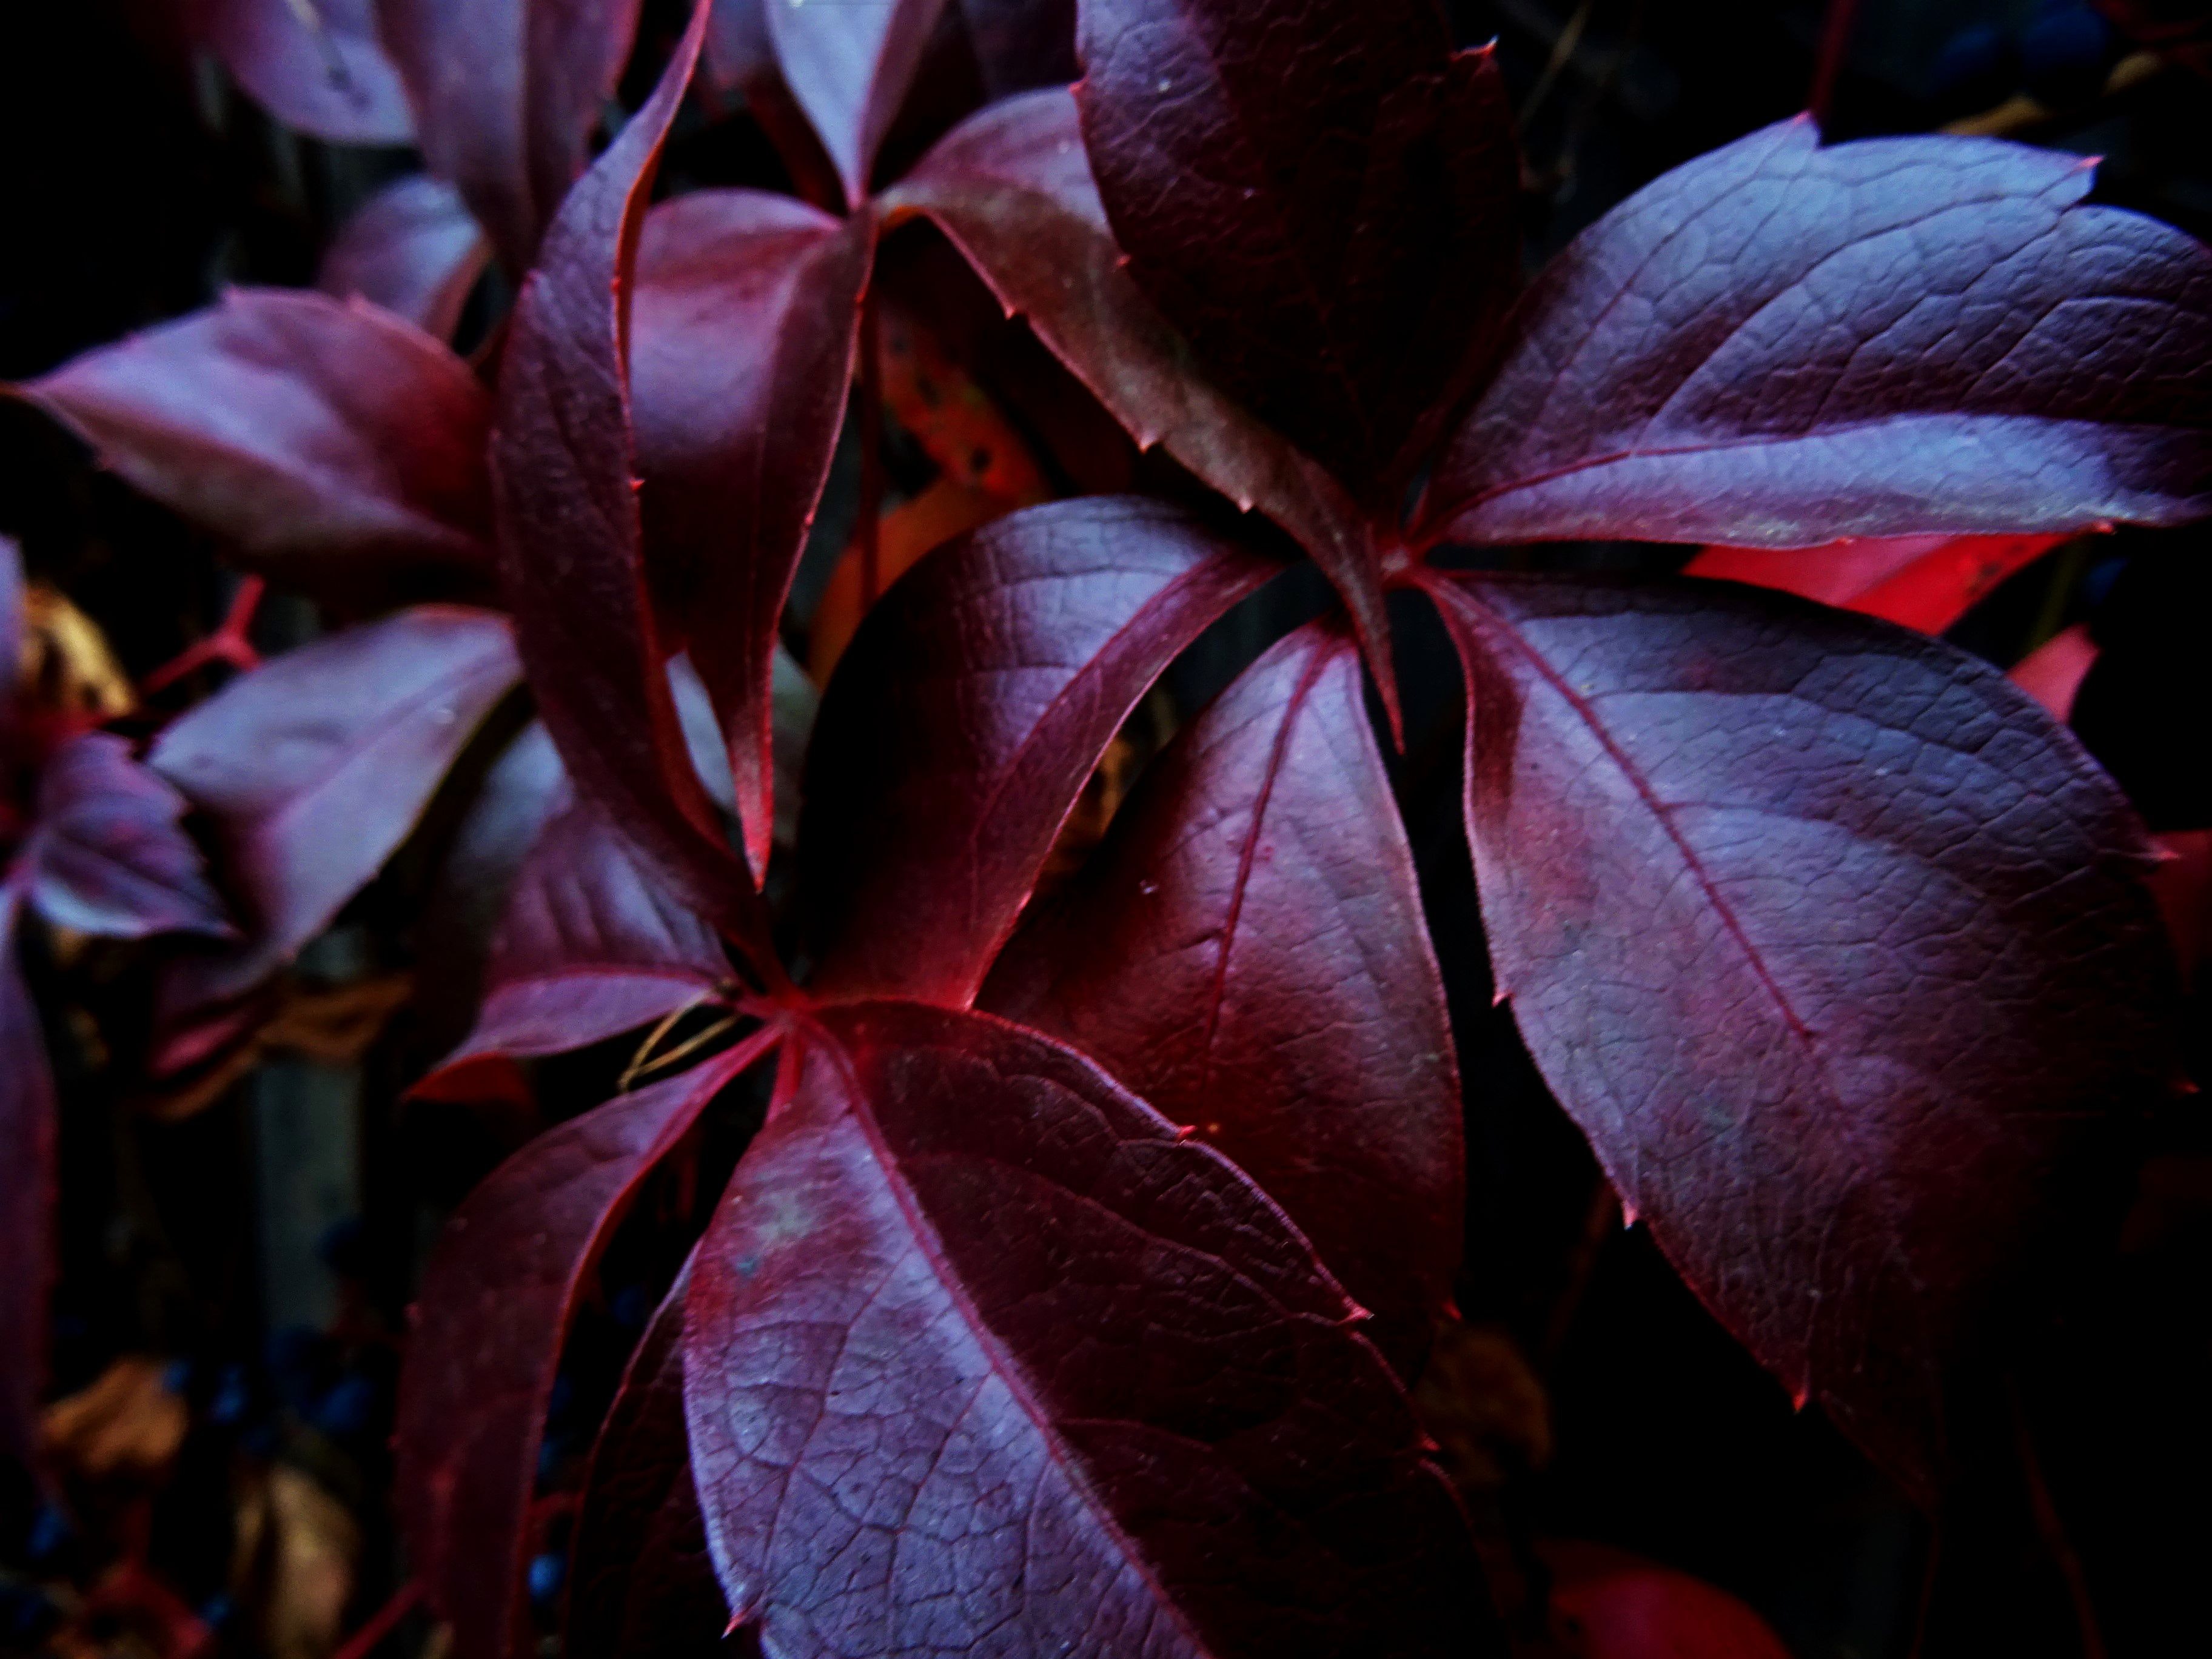
flower, plant, flora, purple, petal, leaf, close up, spring, macro photography, computer wallpaper